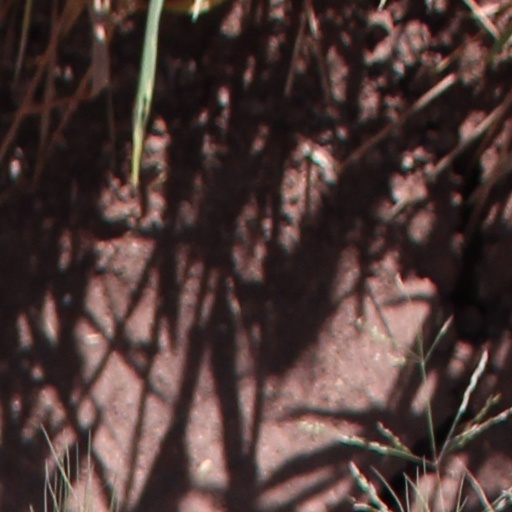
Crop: wheat